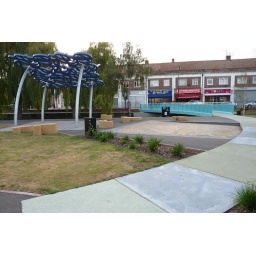
Paul: bridge over the river Cray